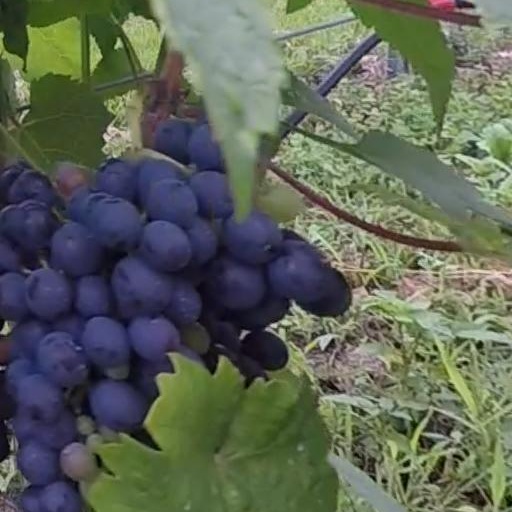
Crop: grape